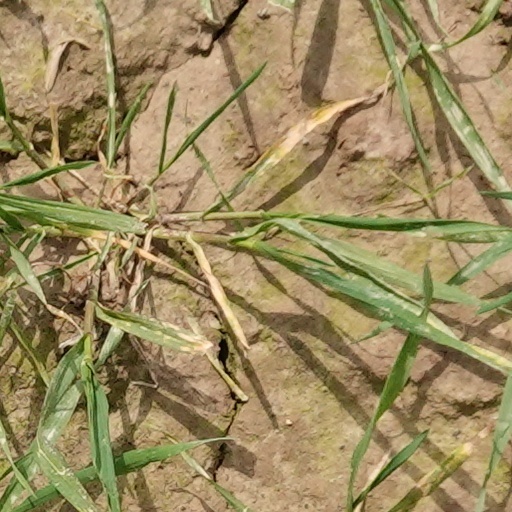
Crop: wheat